Axel Kristiansson

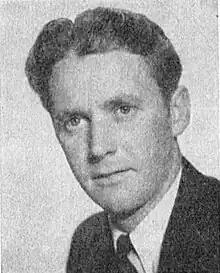
Axel Kristiansson

Axel Kristiansson (1914–1999) was a Swedish politician. He was a member of the Centre Party.